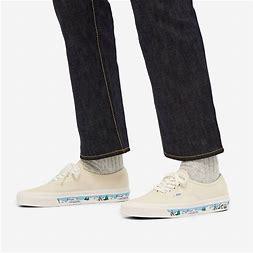
Brand: Vans
Model: UA Authentic 44 DX